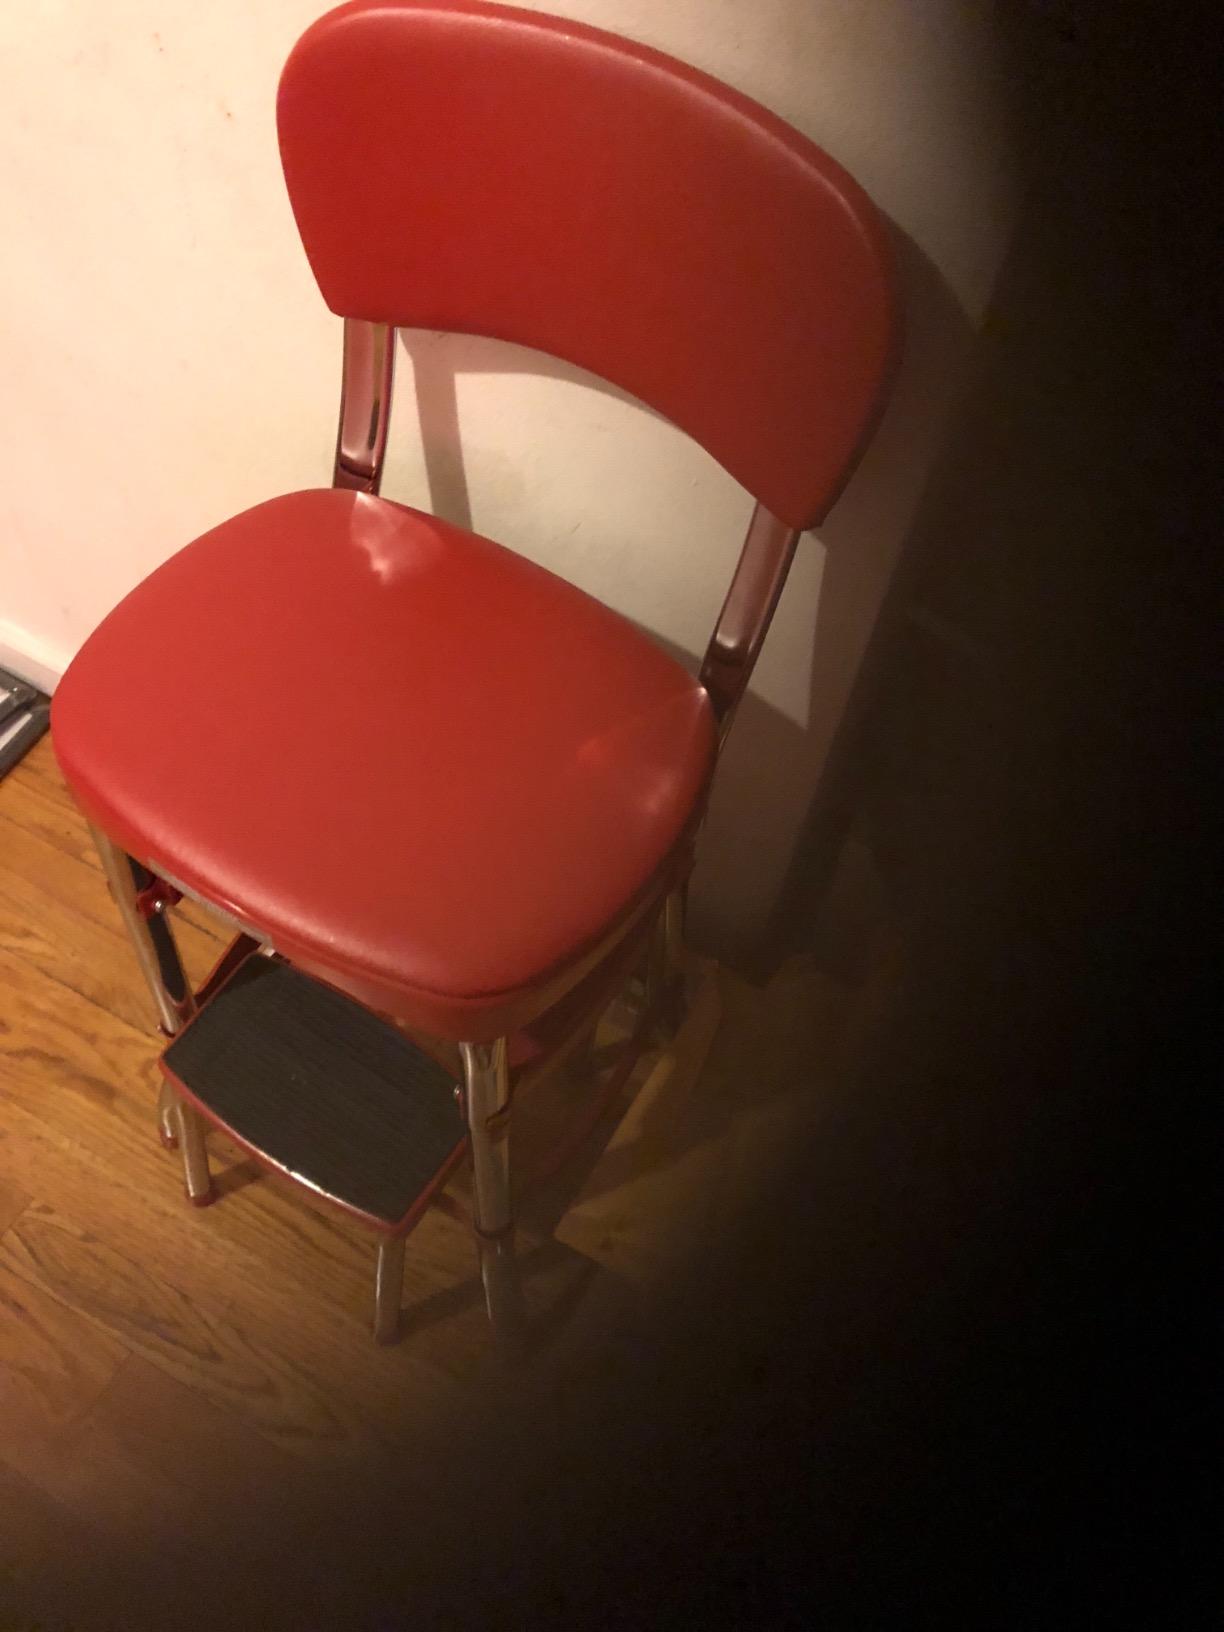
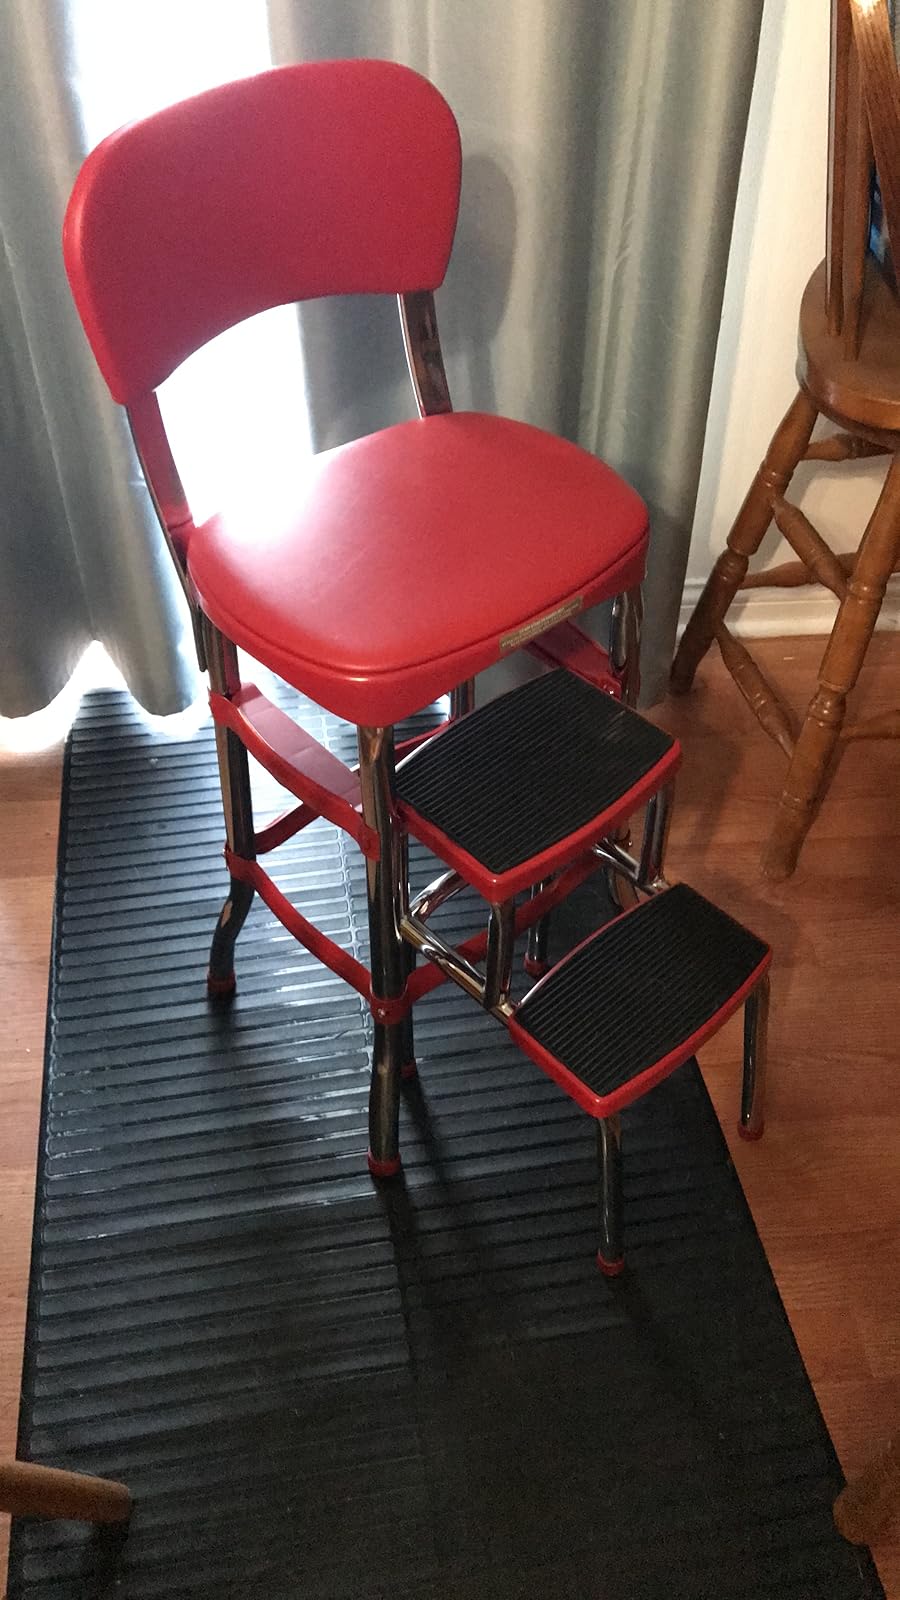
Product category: items_chair
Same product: yes